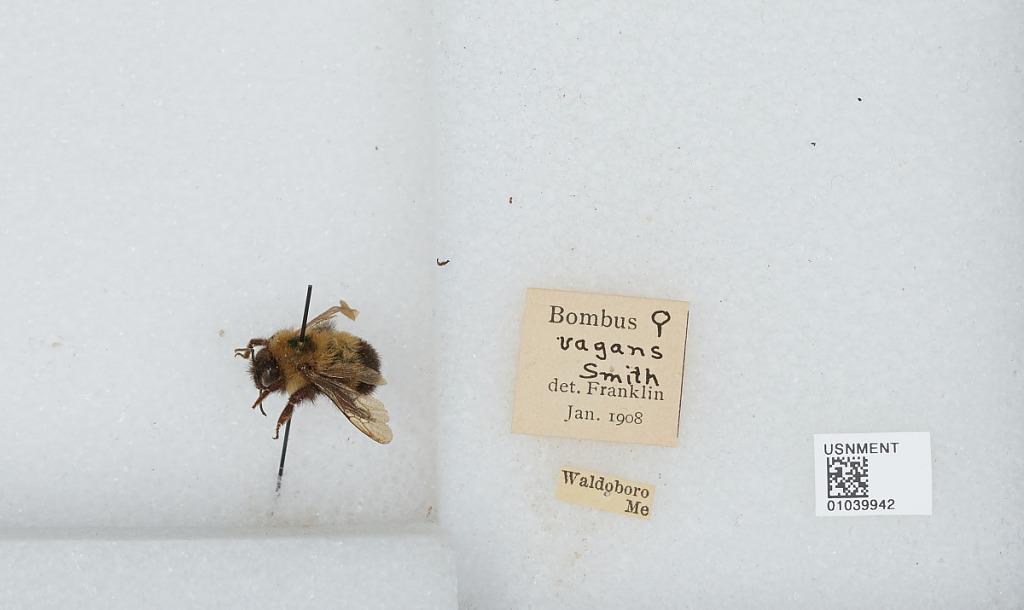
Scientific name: Bombus (Pyrobombus) vagans vagans Smith
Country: United States
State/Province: Maine
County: Lincoln
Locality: Waldoboro
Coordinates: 44.1014, -69.3897
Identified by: Franklin